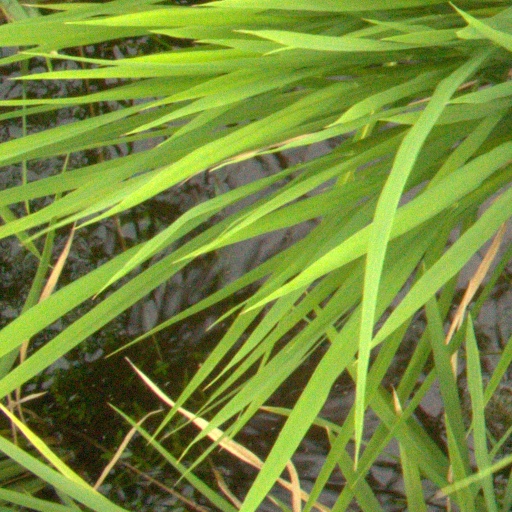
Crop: rice